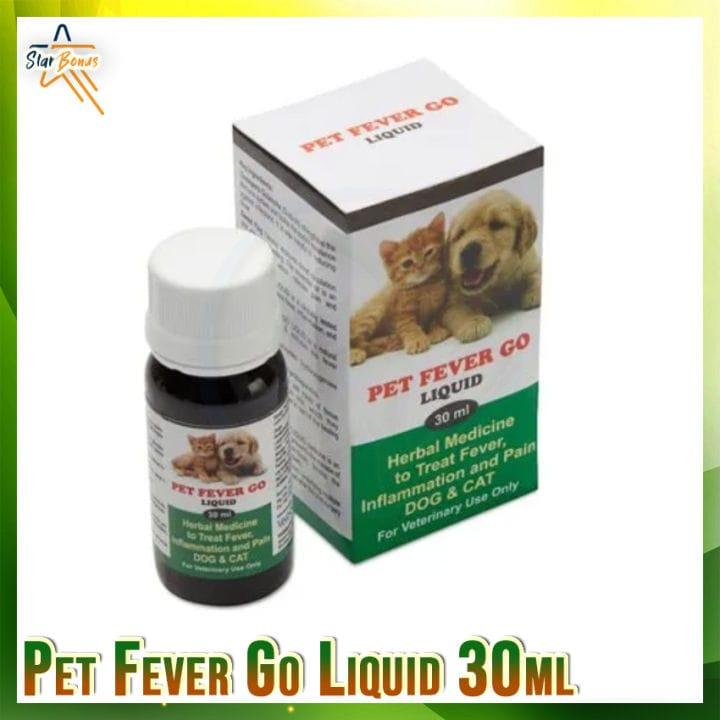
Kifungashio aina ya chupa ambacho kinahifadhiwa ndani ya boksi, kina dawa ambayo inatumika kutibu homa kali kwa wanyama wanaofungwa nyumbani kama vile, mbwa na paka.